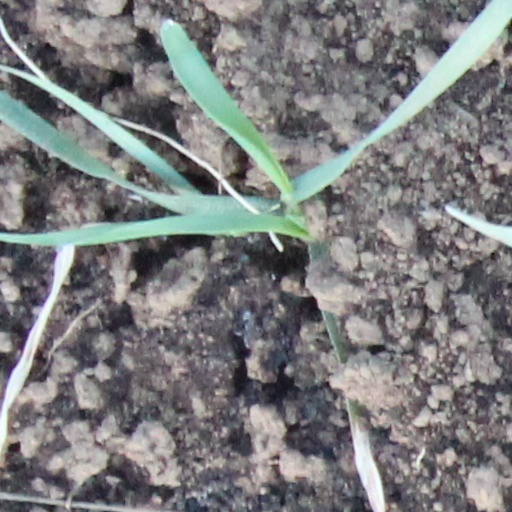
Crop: wheat